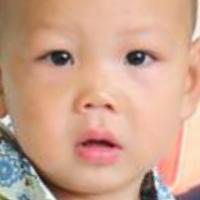
Age group: age 01-10